History of Cardiff

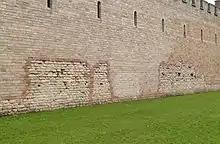
Part of the Roman fort (below the red bricks) at Cardiff Castle

Excavations from inside Cardiff Castle walls suggest Roman legions arrived in the area as early as AD 54–68 during the reign of the Emperor Nero. The Romans defeated the Silures and exiled Caratacus to Rome. They then established their first fort, built on this strategically important site where the River Taff and River Ely enter the Bristol Channel, on a site on which were built timber barracks, stores and workshops.